Kansas City Zoo & Aquarium

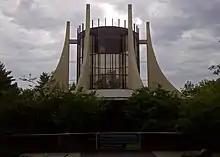
The former Great Ape House at the Kansas City Zoo as it appeared in August 2012

Australia lies in the northernmost part of the zoo; there you can find a large field that is home to free-roaming red kangaroos. It features a walk-through Woodland Aviary, which includes black swans, tawny frogmouth, straw-necked ibis, pied imperial pigeon, silver gull, smew, magpie goose, cockatiel, eclectus parrot, plumed whistling duck, long-billed corella, chestnut teal, wompoo fruit dove, Australian shelduck, white cockatoo, and sulphur-crested cockatoo. Beside the exit to the aviary is an emu exhibit. Also featured are parma wallaby, Bennett's wallaby, dingo, and Matschie's tree kangaroo. A replica of an Australian sheep farm features a farmer's home, a building with various animal hides and preserves, spotted python, green tree python, a pair of laughing kookaburras, and a hands-on sheep pen. An exhibit with dromedary camels is just past the sheep farm. Overlooking the kangaroo field is a train station and snack bar, and the final exhibit on the loop is an indoor exhibit for snakes of Australia.